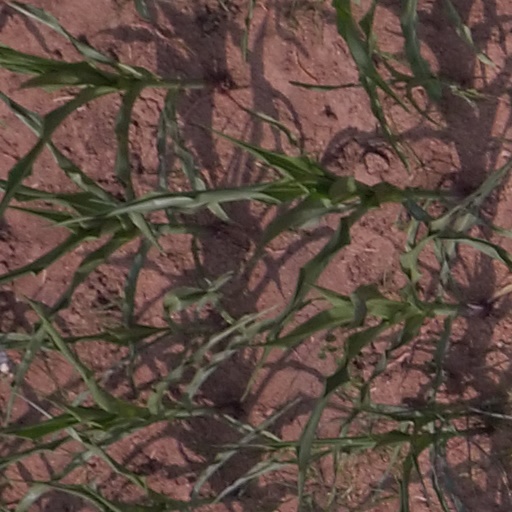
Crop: maize; corn